Mykola Matviyenko

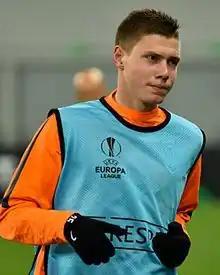
Matviyenko warming up for Shakhtar Donetsk in 2016

Mykola Oleksandrovych Matviyenko (born 2 May 1996) is a Ukrainian professional footballer who plays as a centre-back or left-back for Shakhtar Donetsk and the Ukraine national team.